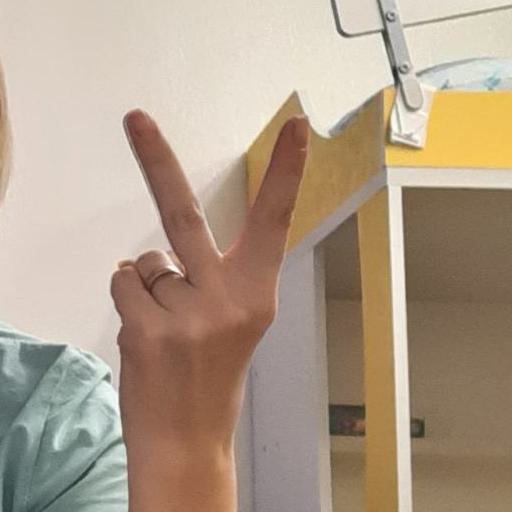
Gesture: peace_inverted